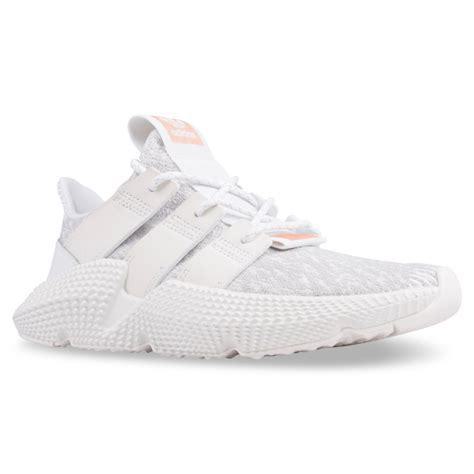
Brand: Adidas
Model: Prophere